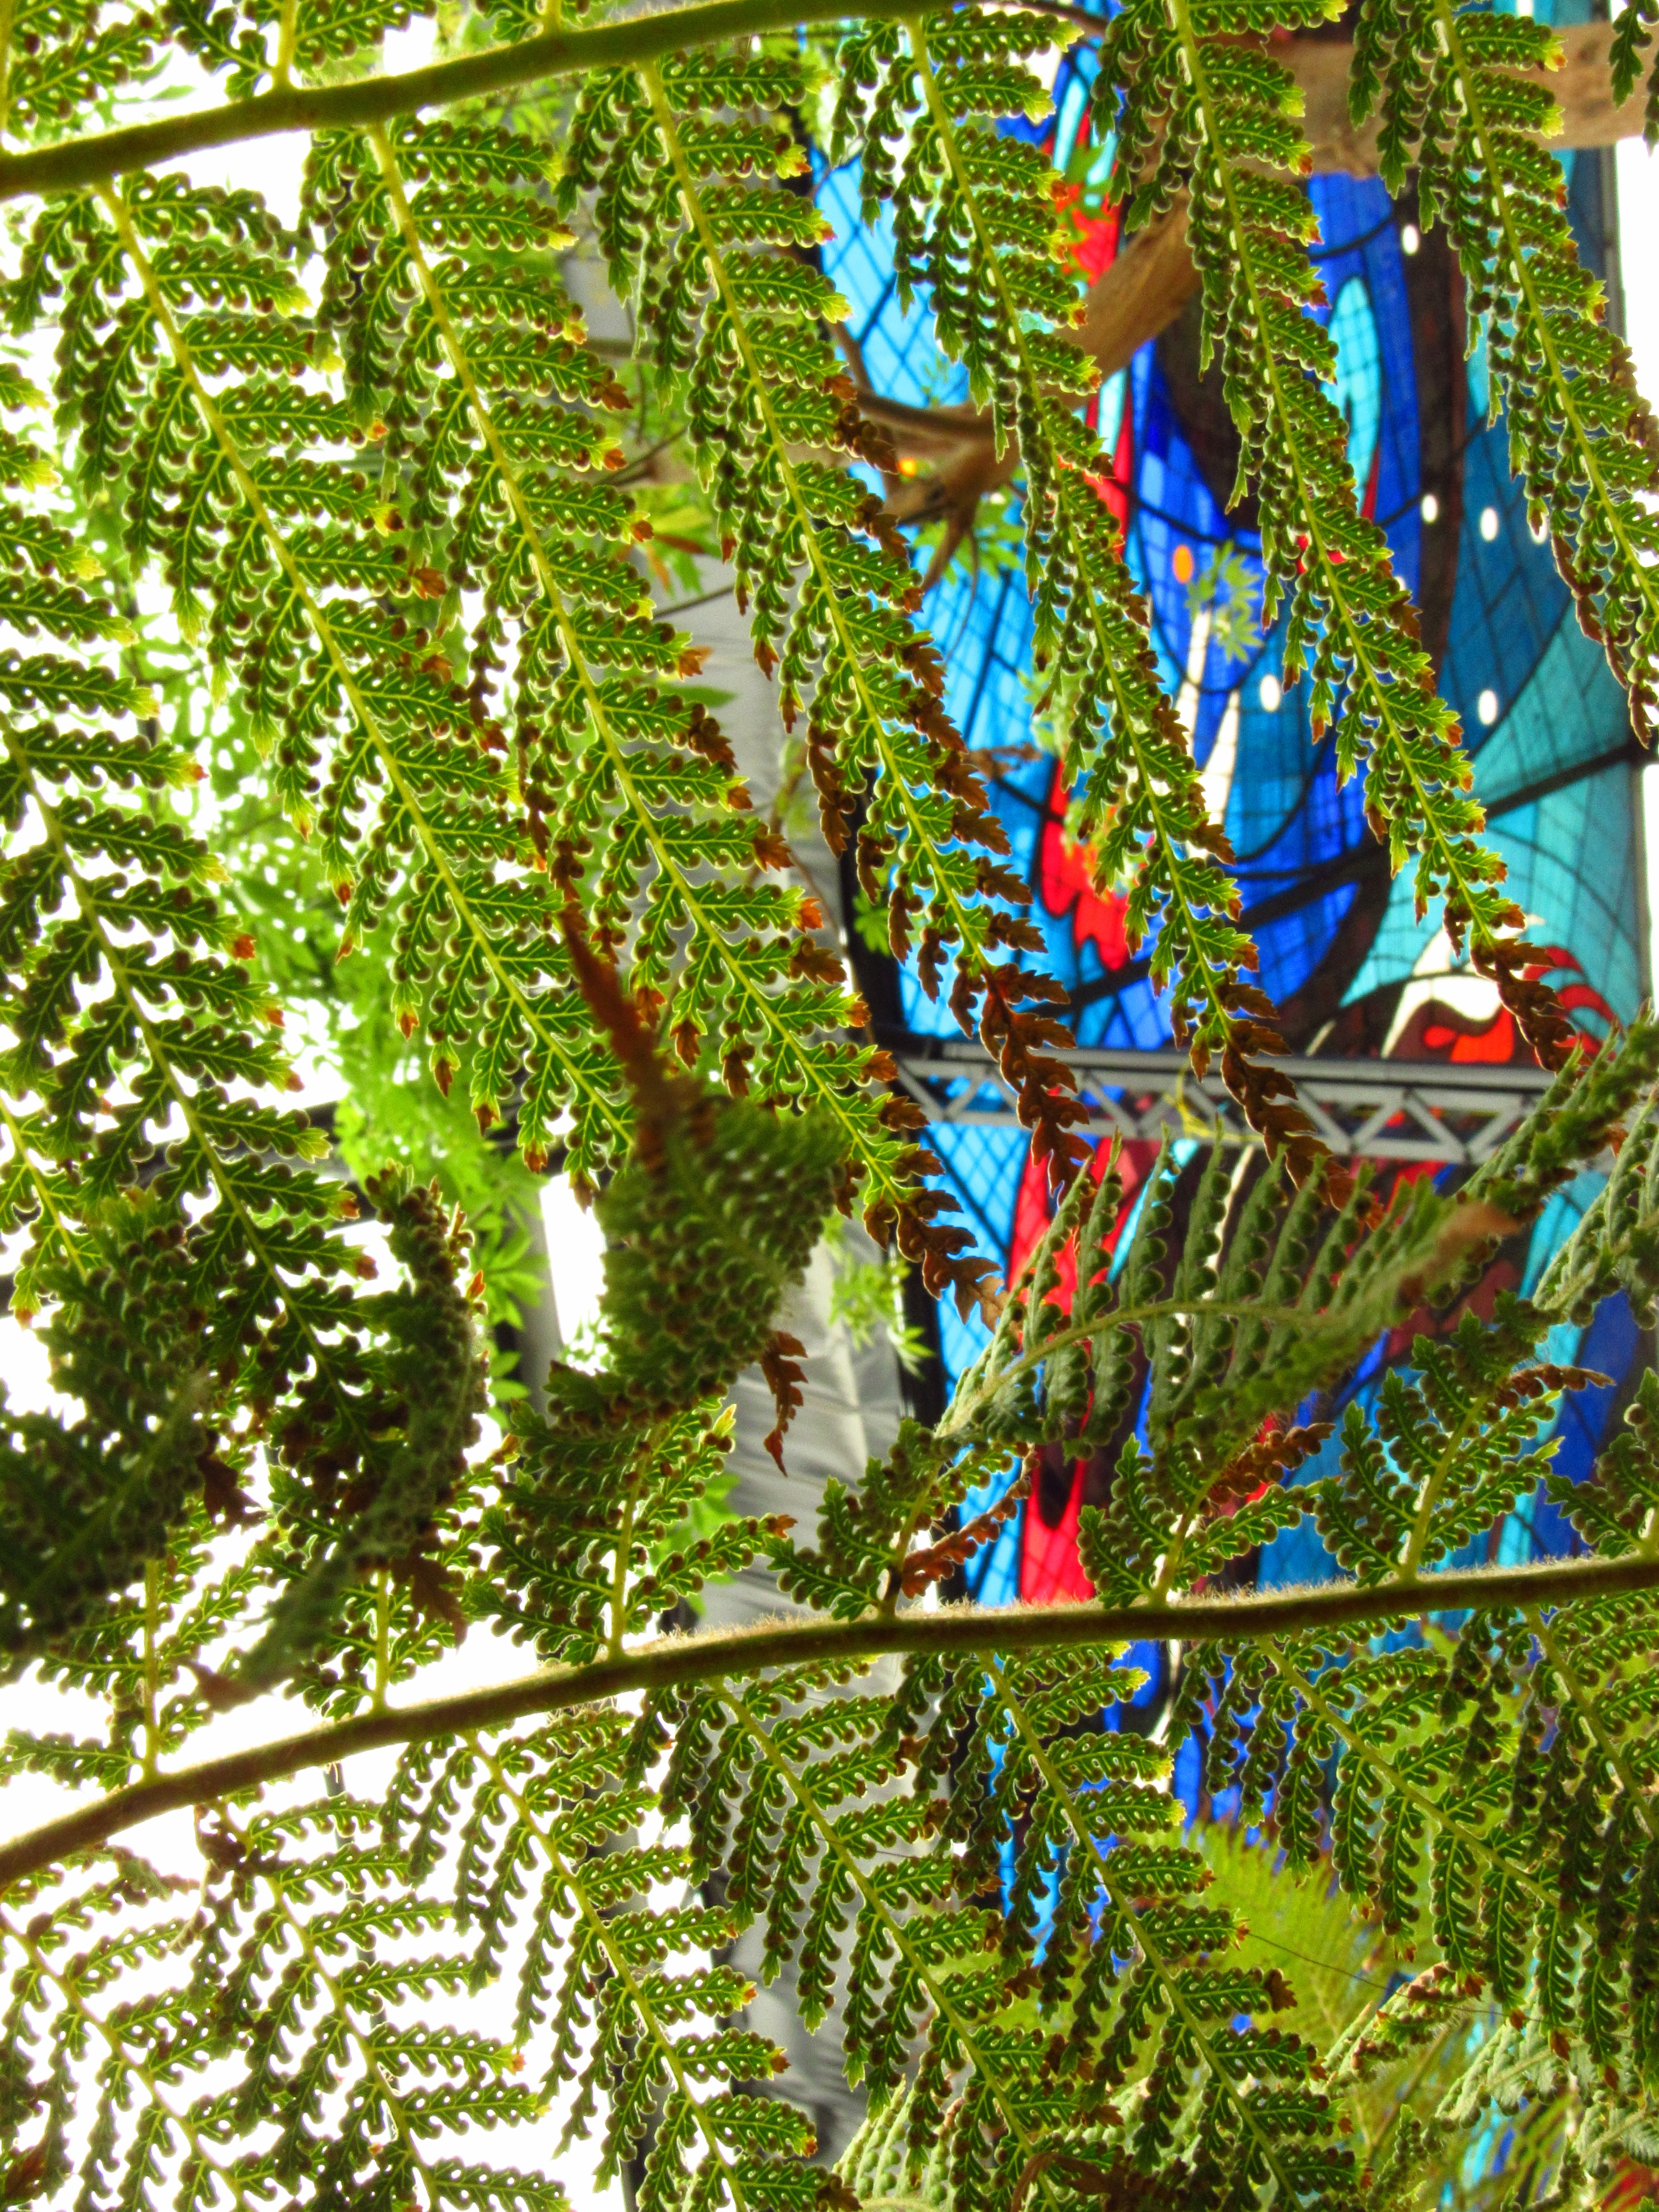
glass, stained, mexico, green, plants, leaves, vegetation, tree, terrestrial plant, plant, leaf, vascular plant, botany, ferns and horsetails, fern, woody plant, elaeis, organism, adaptation, forest, temperate broadleaf and mixed forest, ostrich fern, jungle, flower